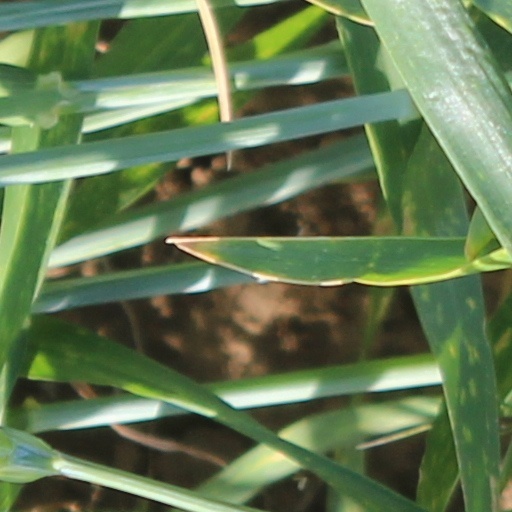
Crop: wheat